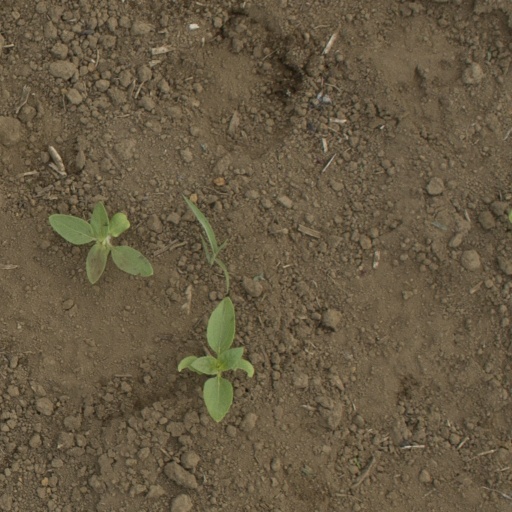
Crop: Jerusalem artichoke